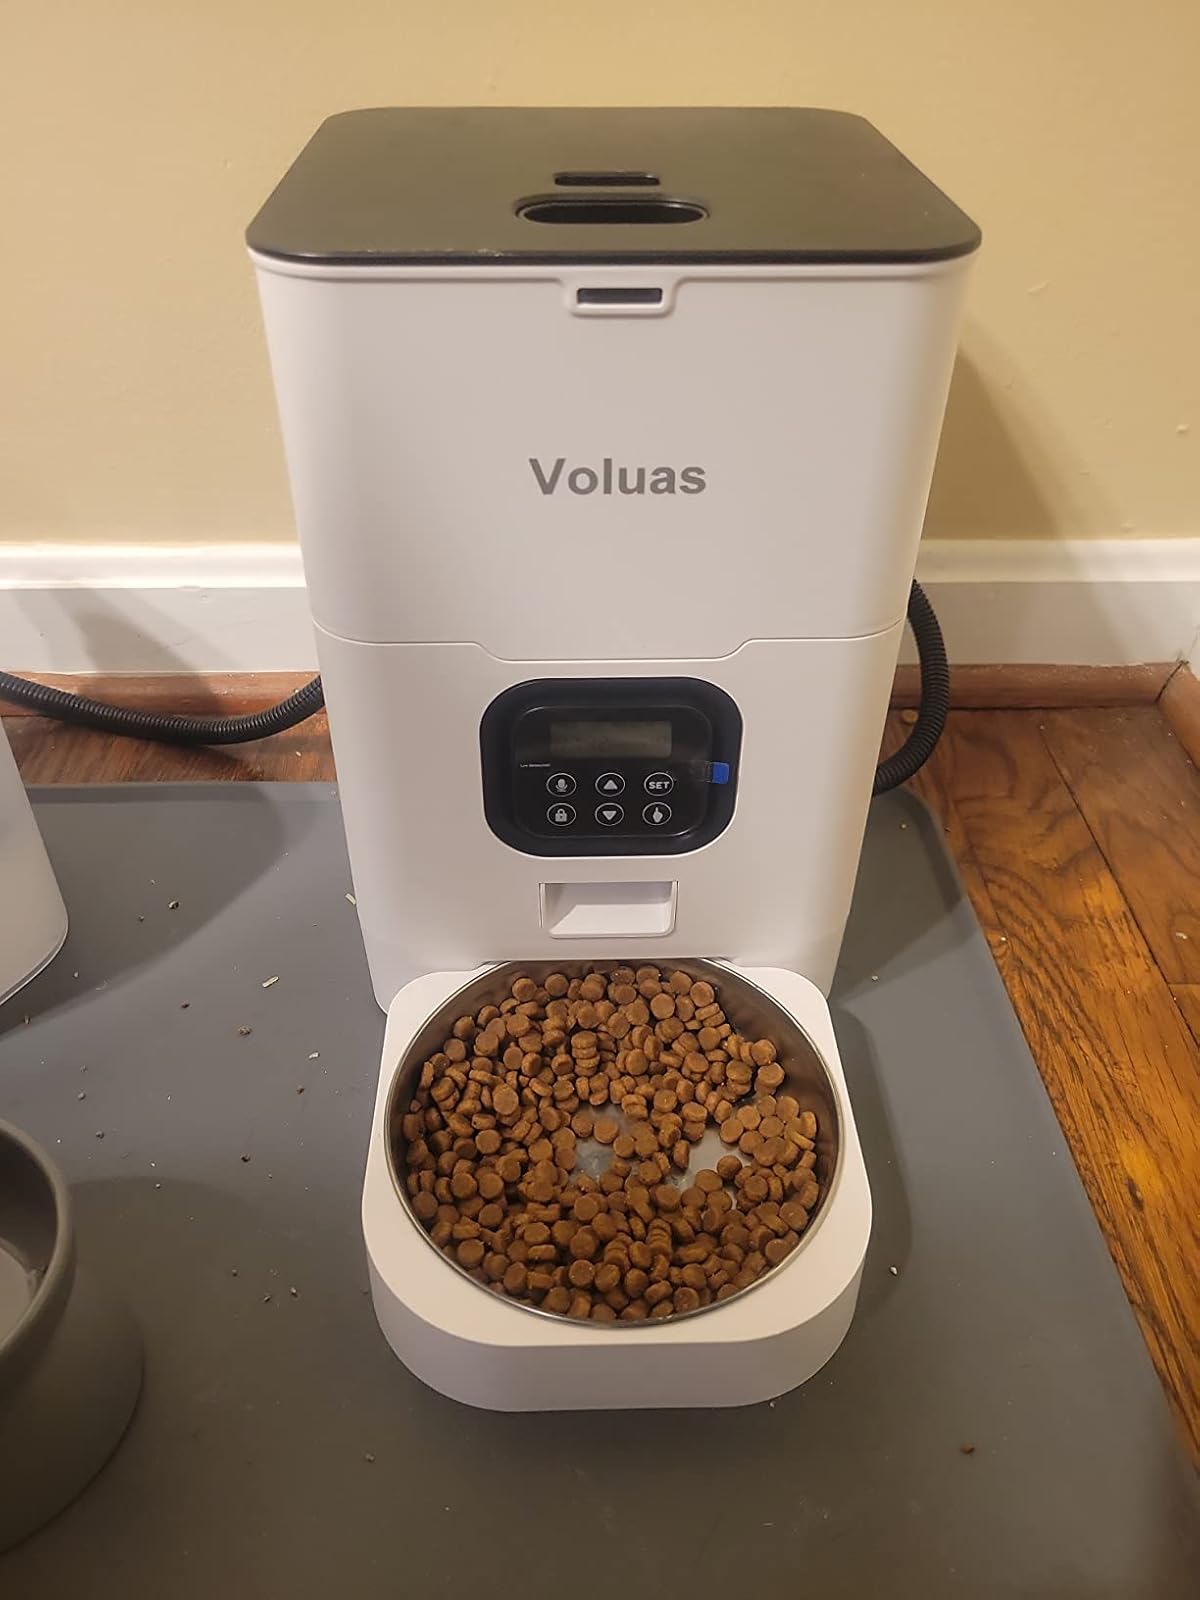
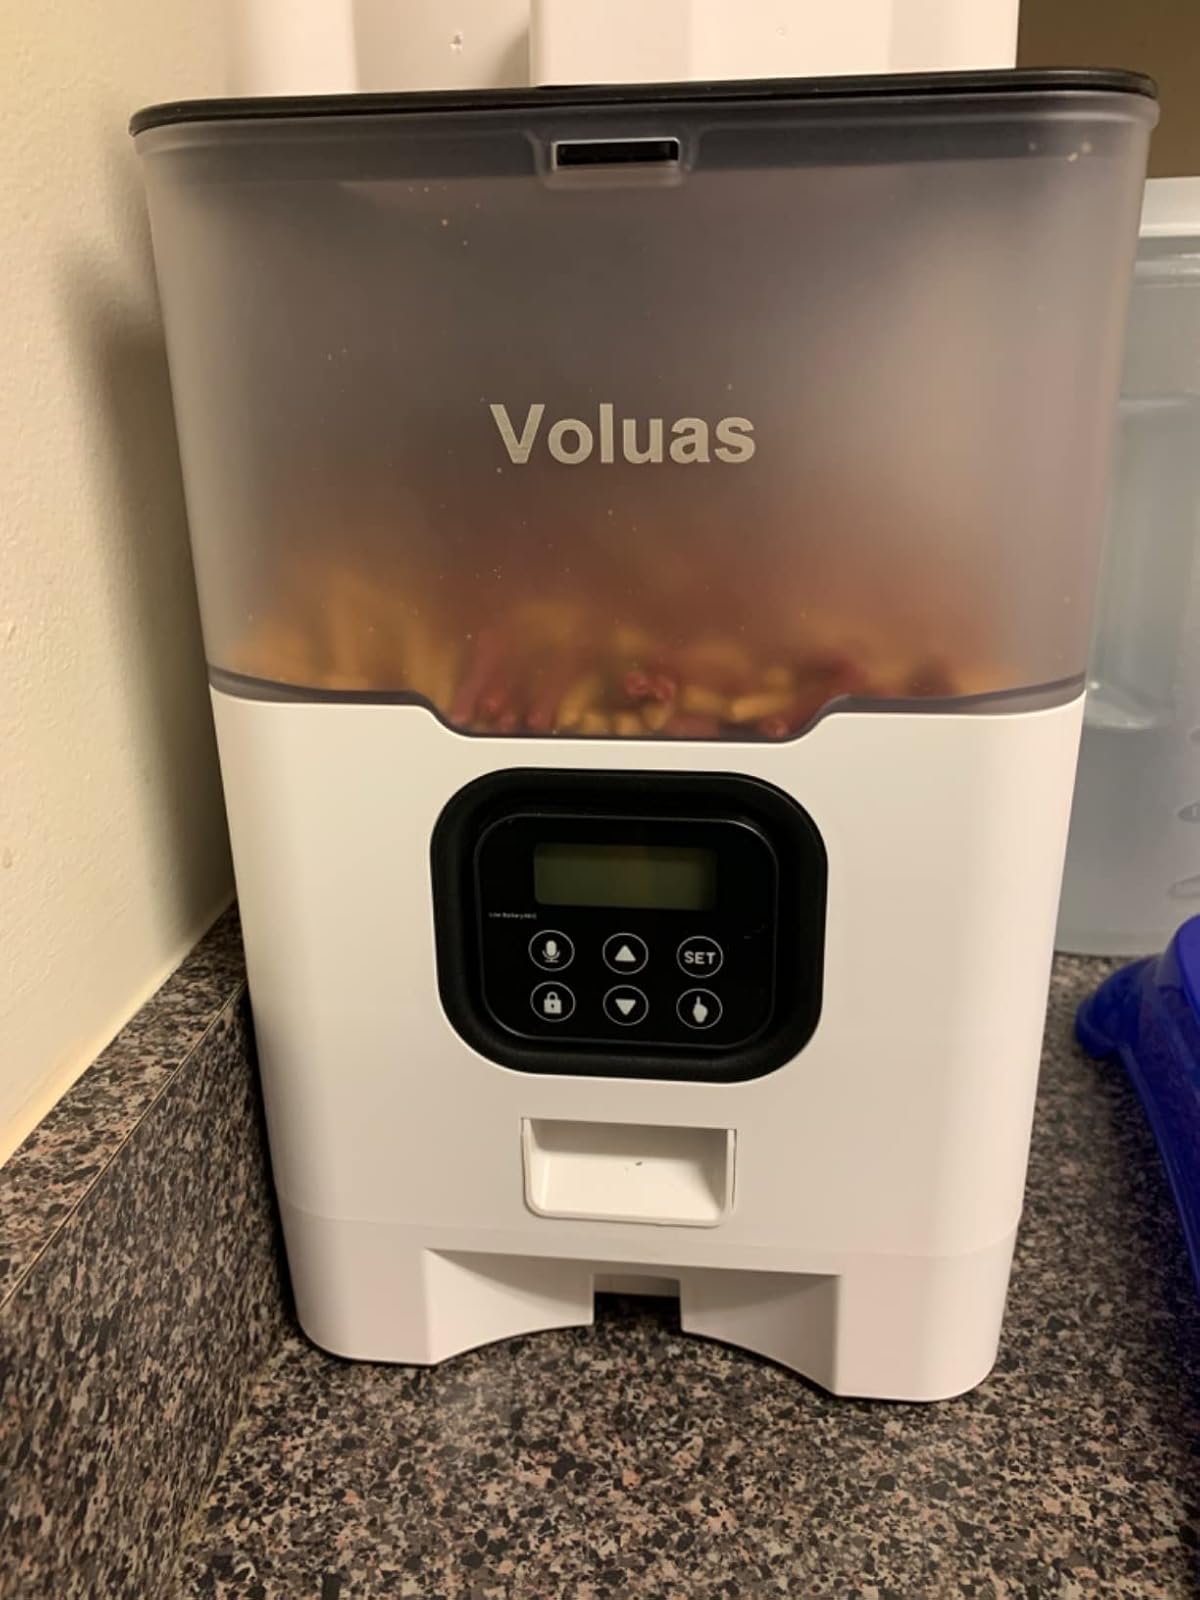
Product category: items_feeder
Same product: no